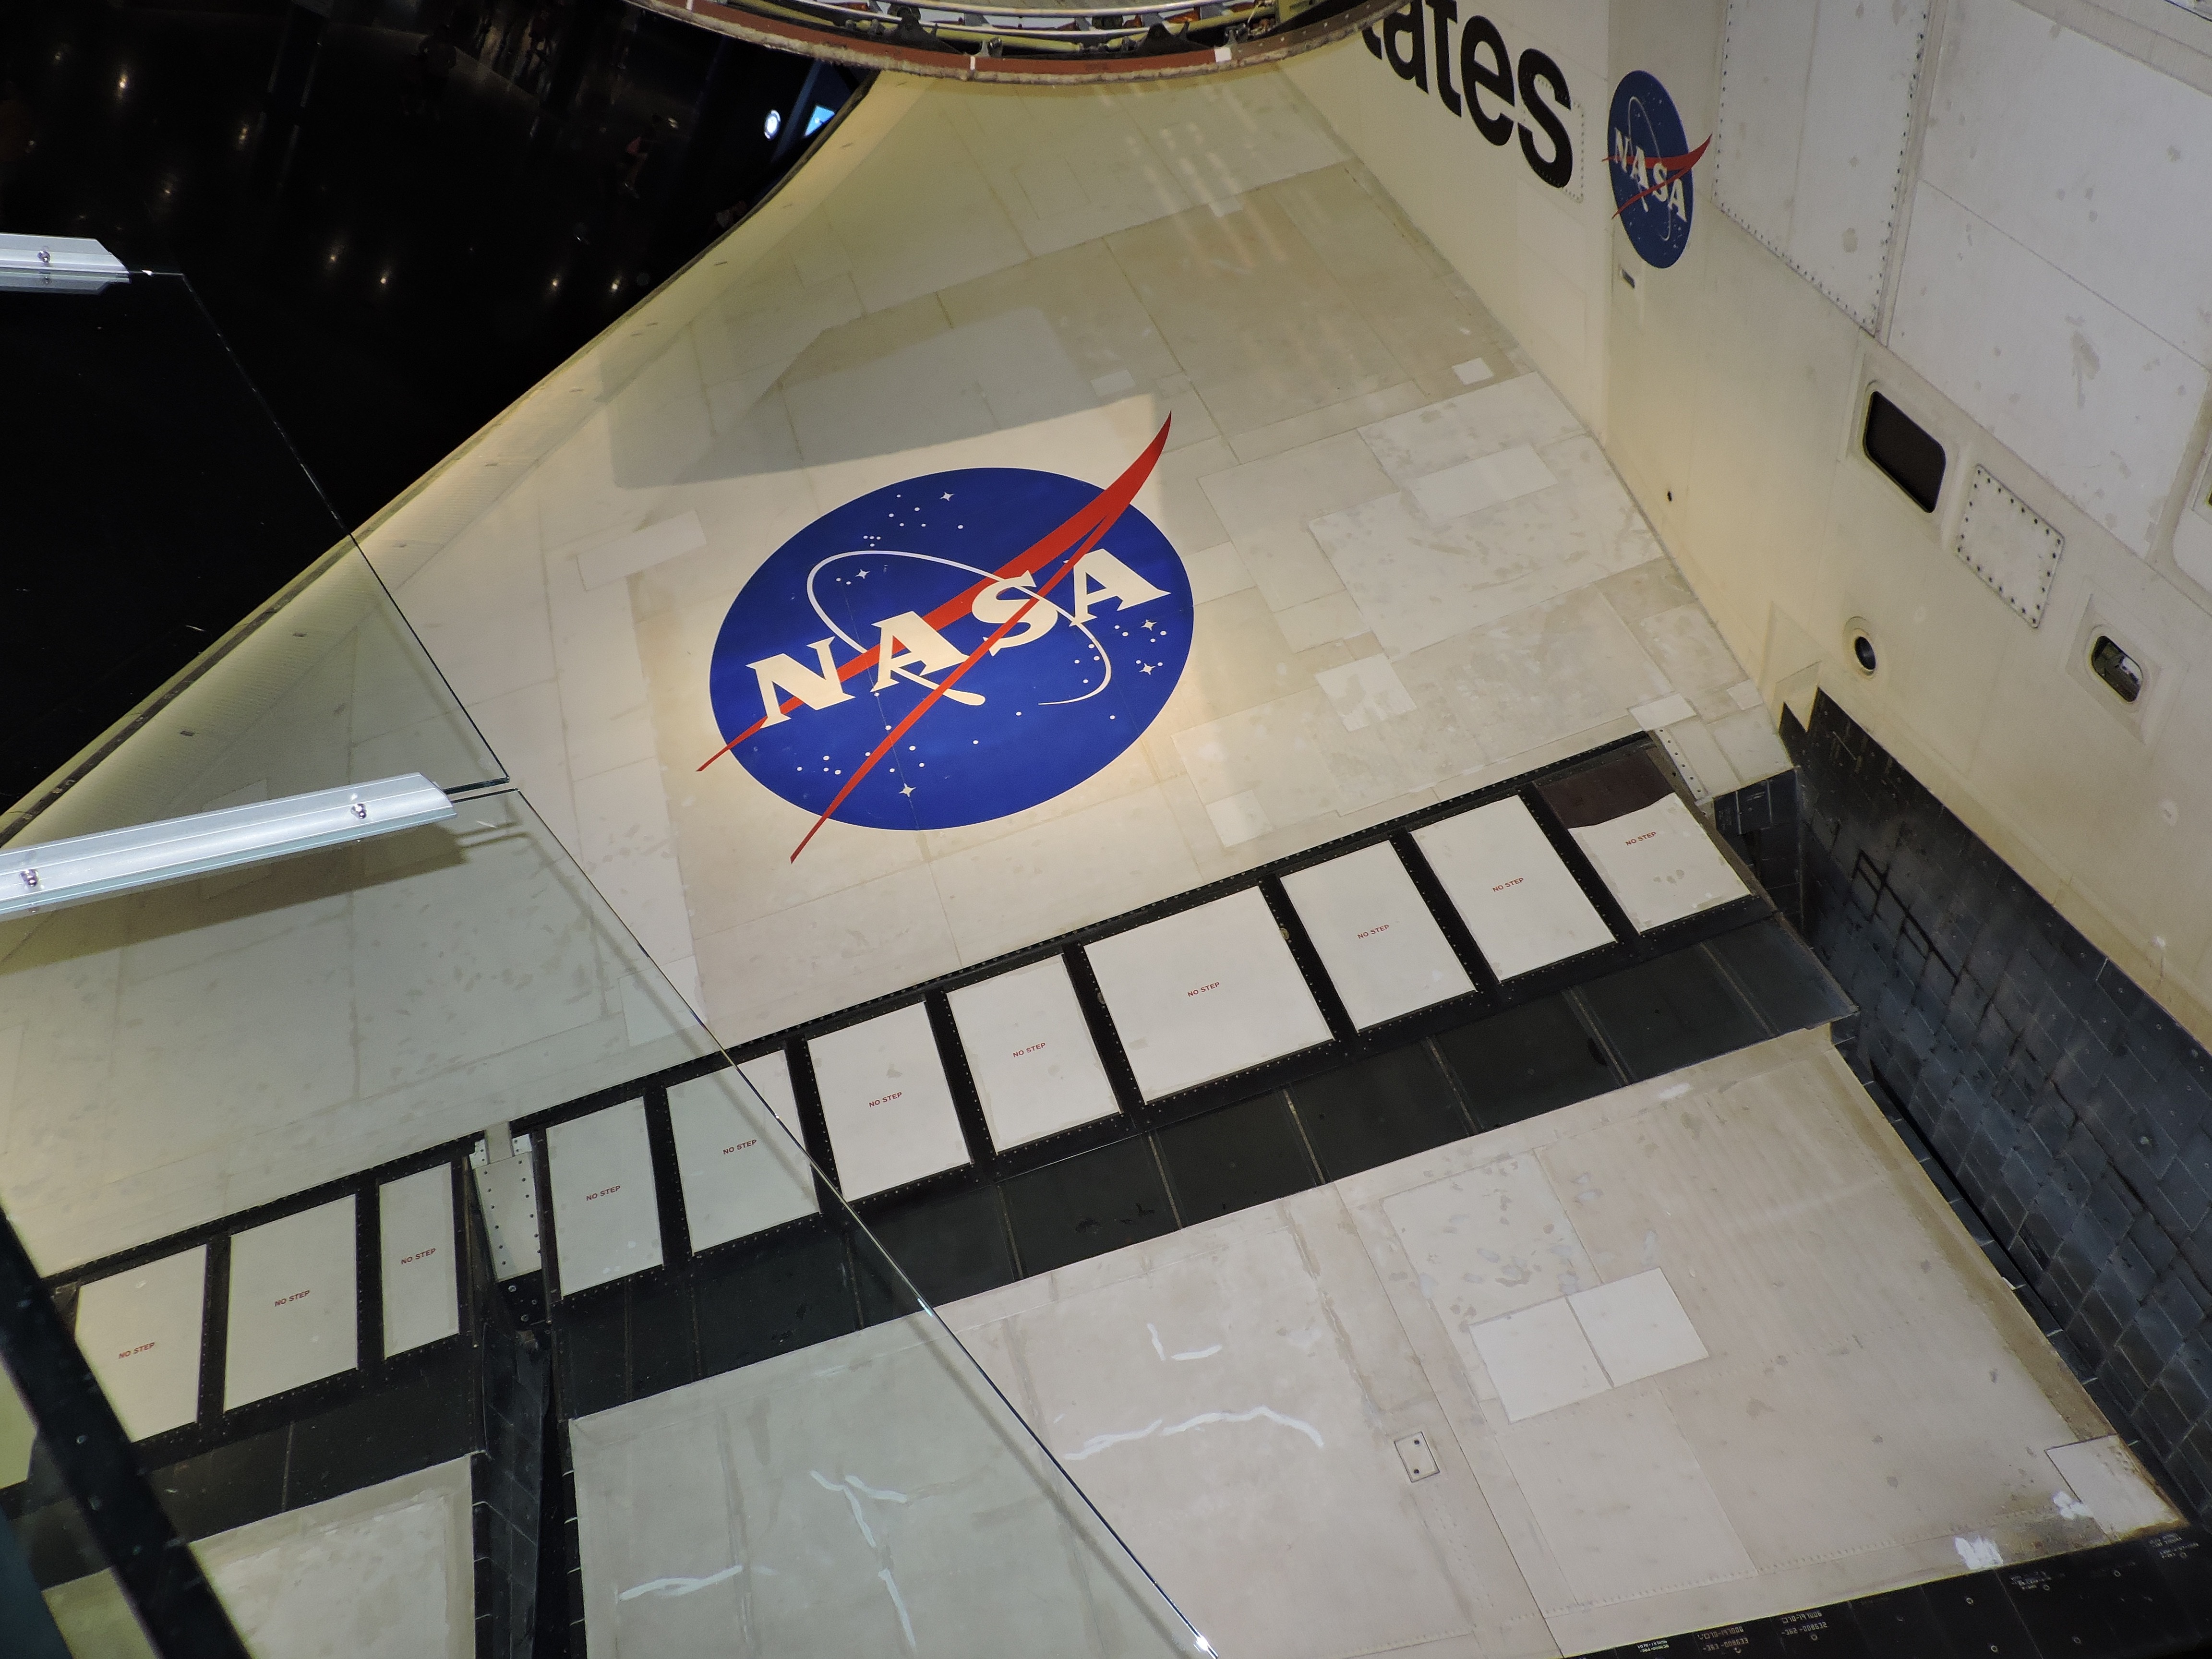
vehicle, space, astronaut, nasa, science, design, atlantis, shape, spaceship, space shuttle, kennedy space center, orbital, orbiter